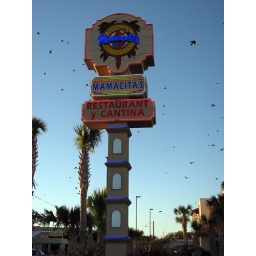
I think the bird in the sign has summoned his minions.